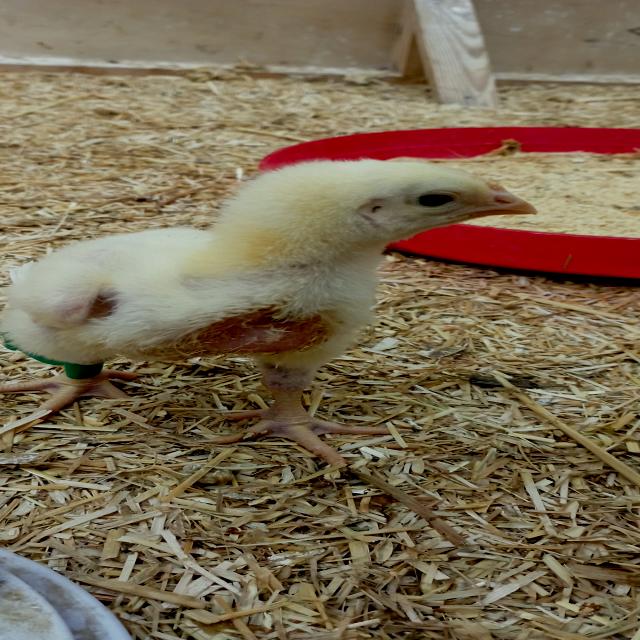
Weight: 271 g